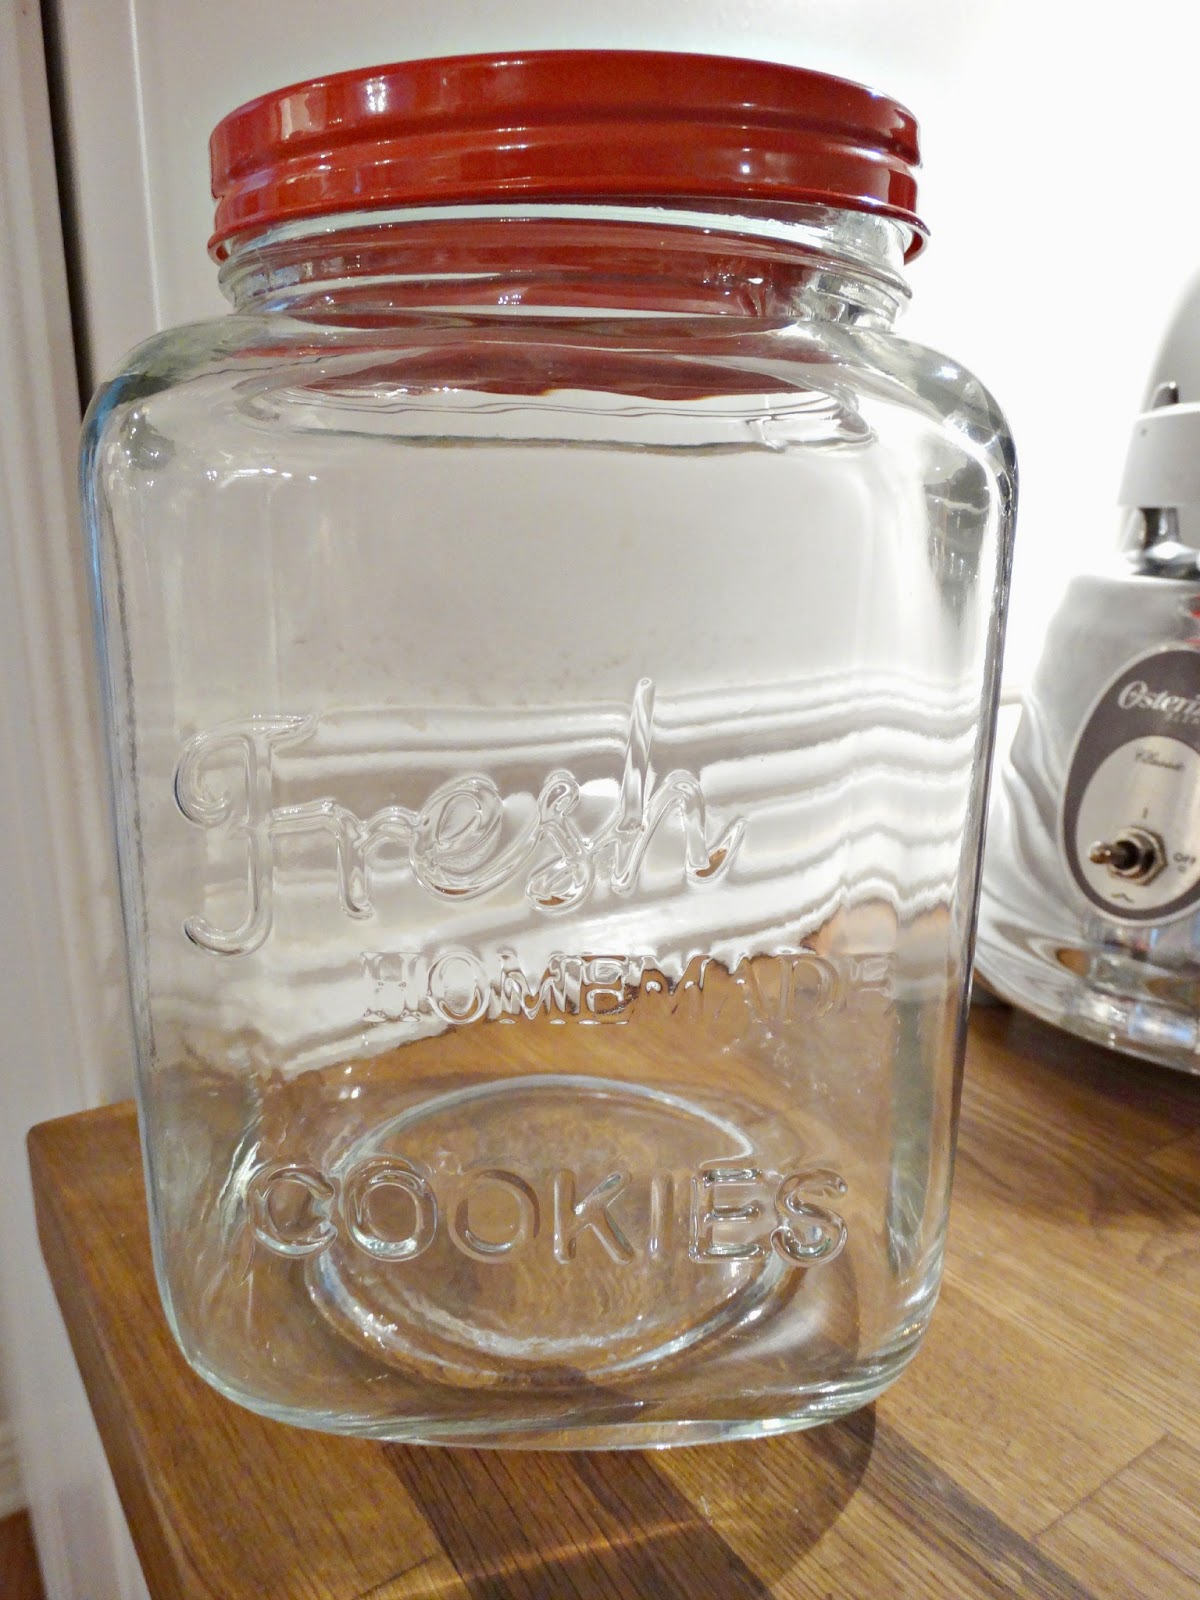
Waste category: glass